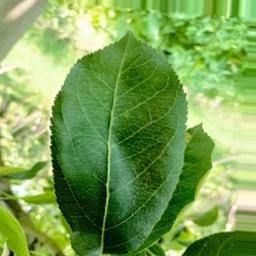
Label: Healthy